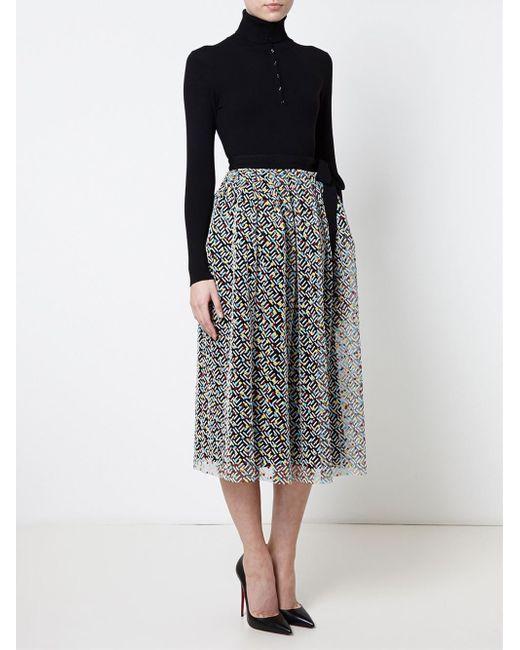
Schwarzes Thermo-Top mit Stehkragen und bedrucktem Rock